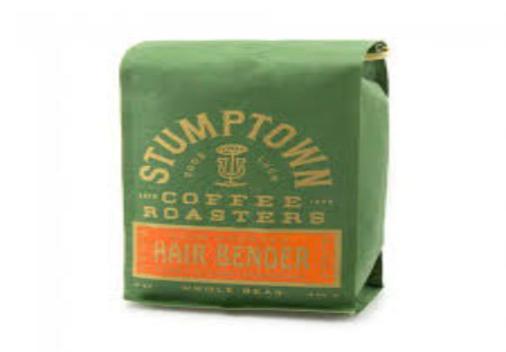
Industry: Food